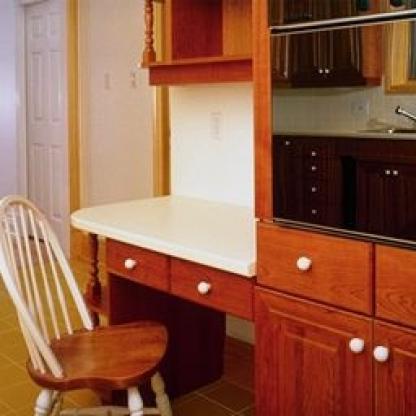
Scene: Indoor